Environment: real
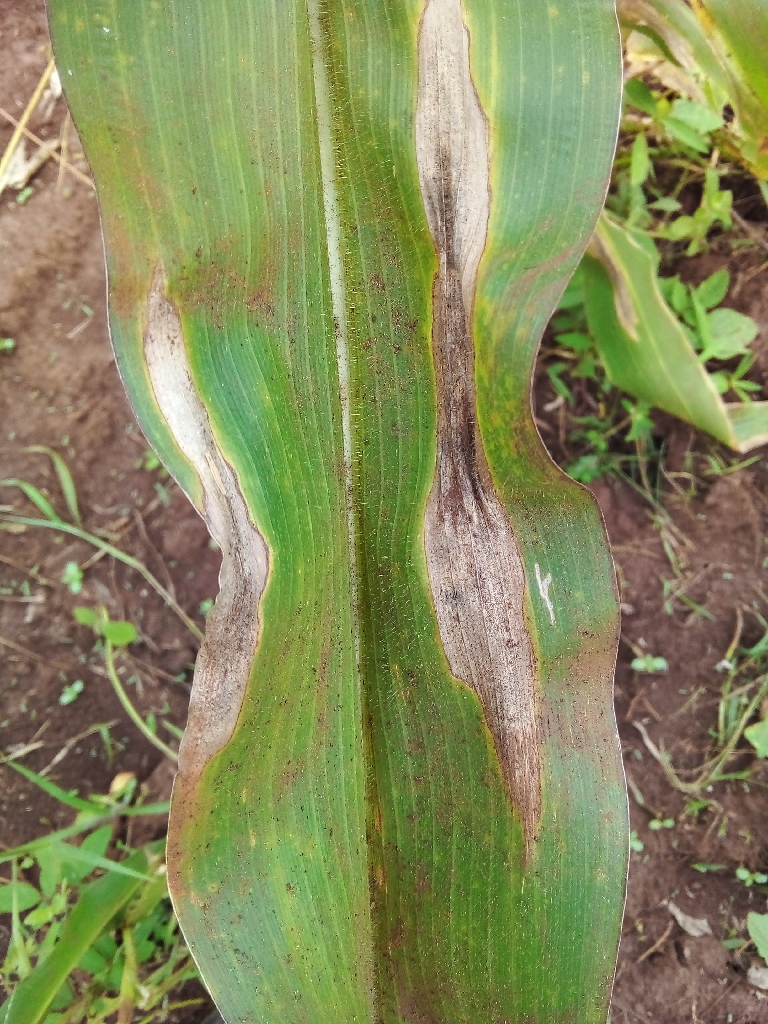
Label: northern_corn_leaf_blight